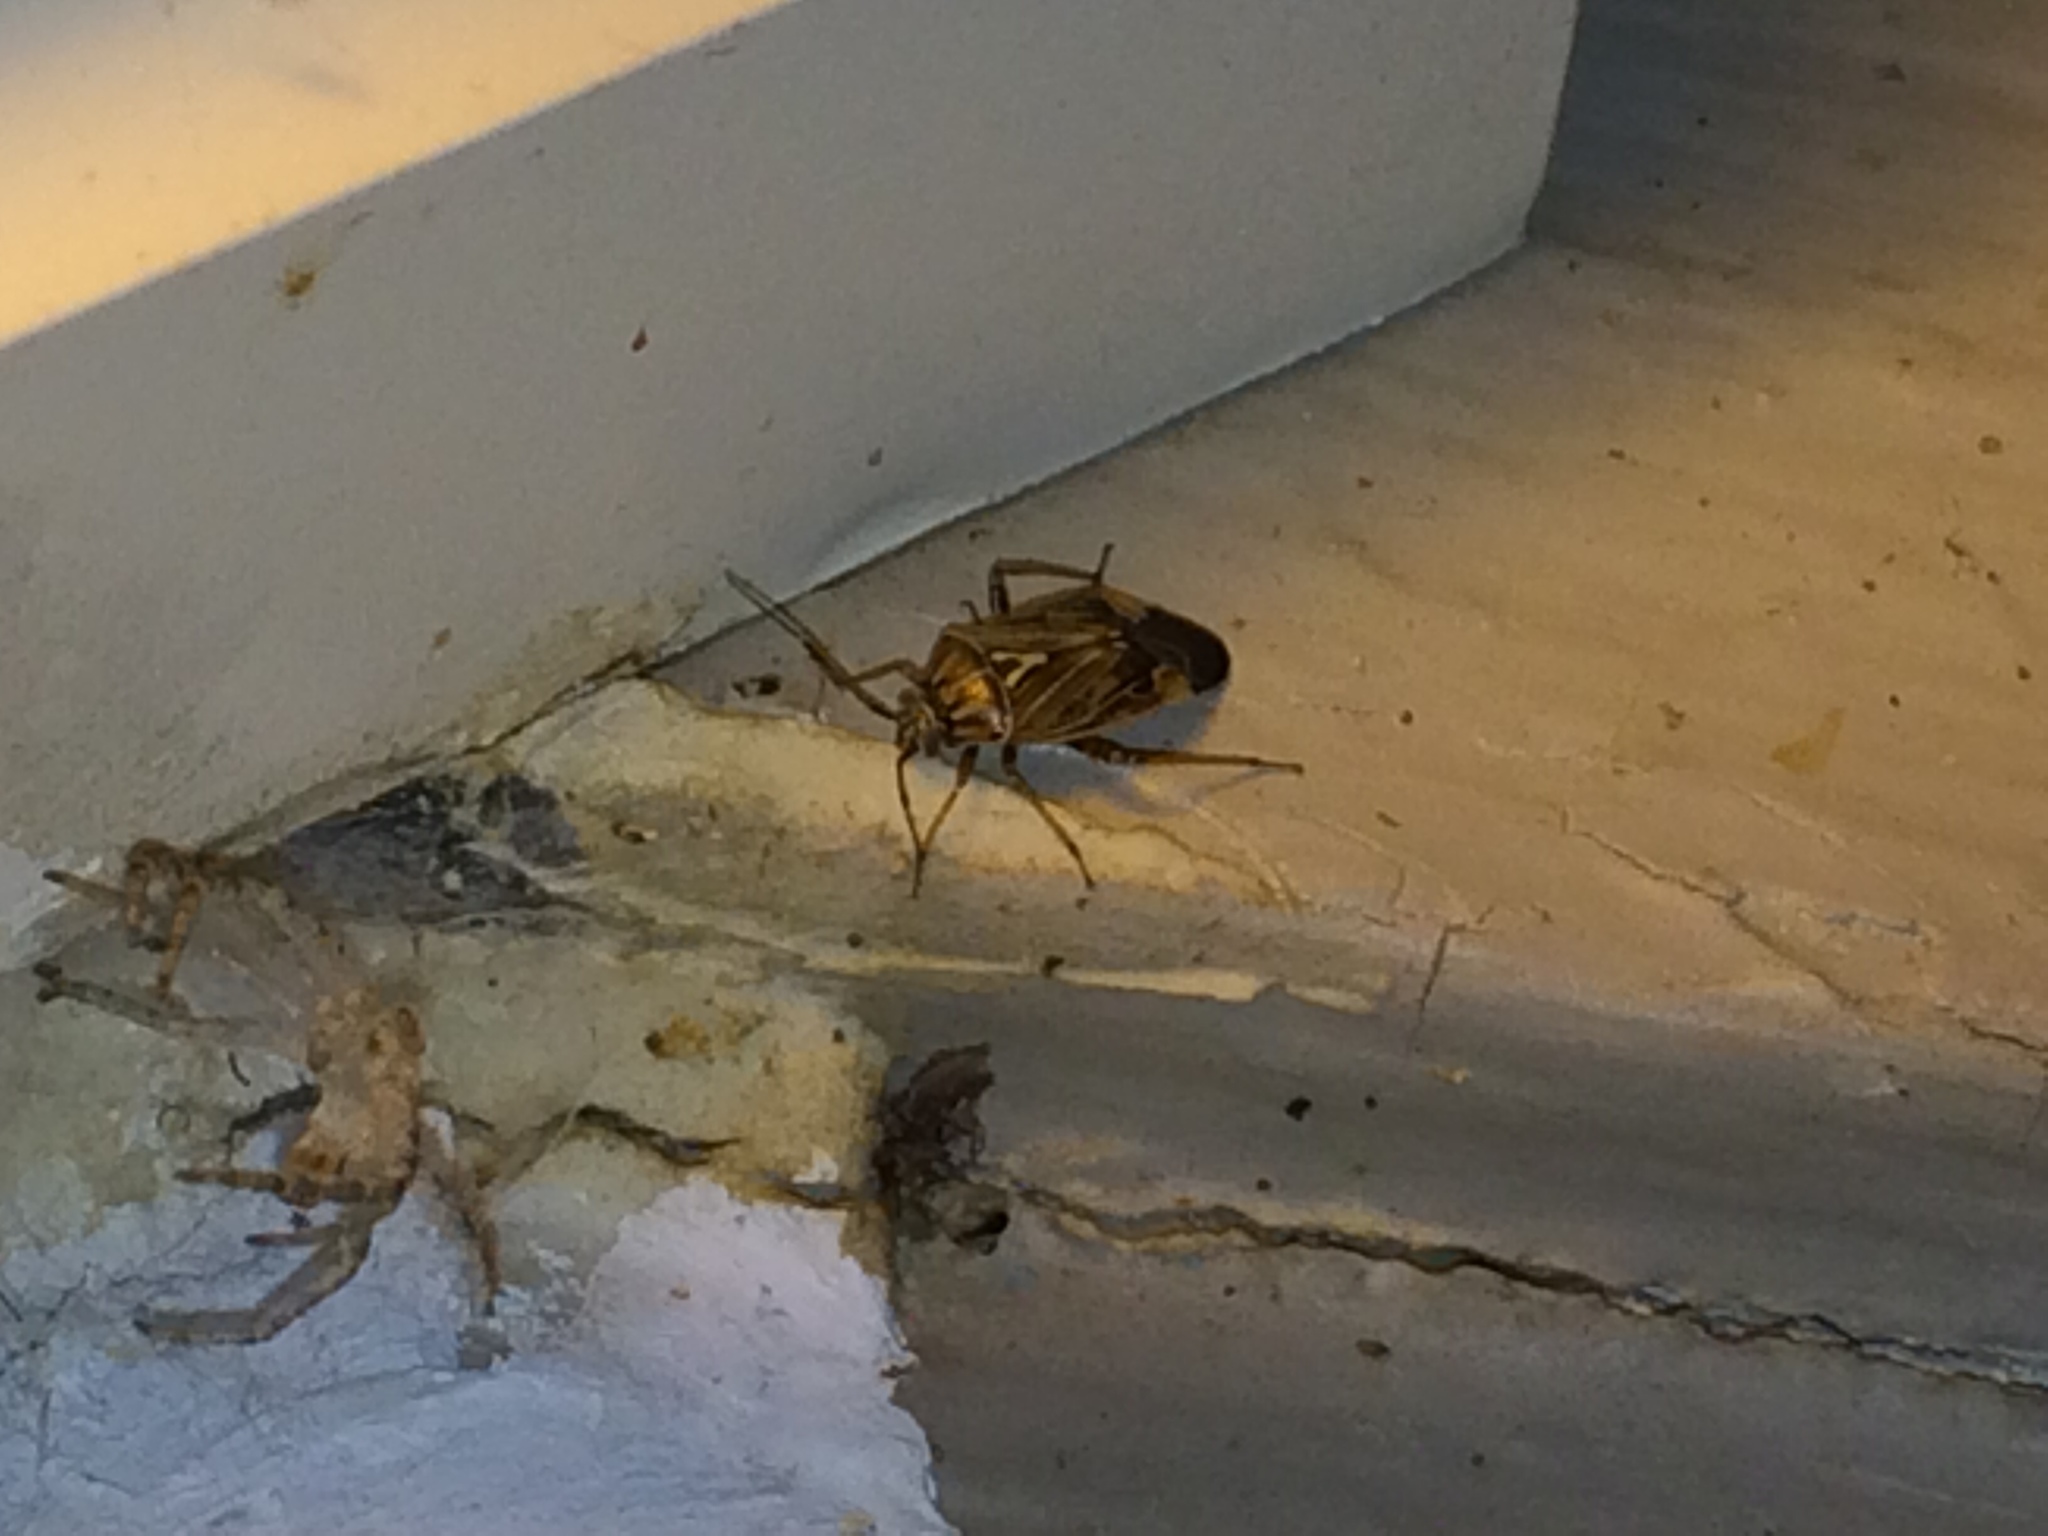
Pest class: lygus_bug